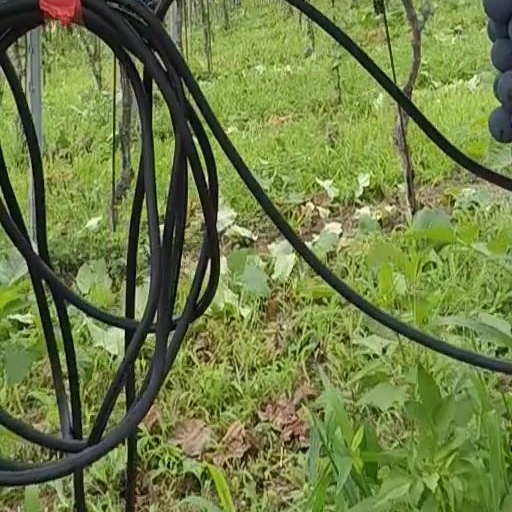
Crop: grape